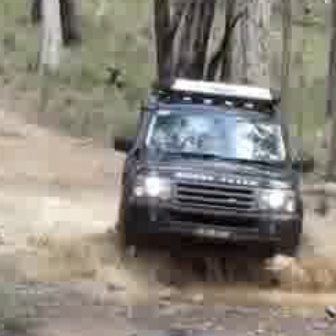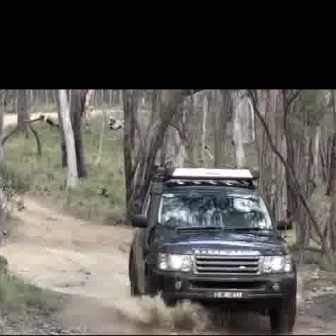
  Please identify the target specified by the bounding box [111,74,315,277] in the first image and locate it in the second image. Return the coordinates in [x_min,y_min,x_max,y_max] format.
Answer: [127,166,295,334]